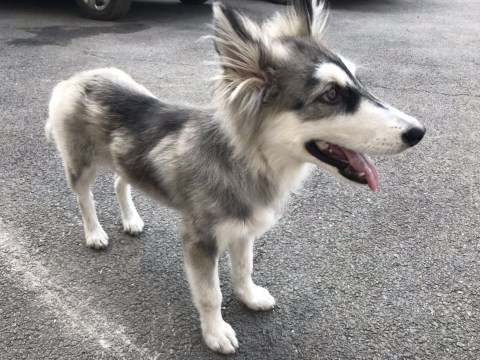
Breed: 1324-n000004-malamute